St. Nicholas (magazine)

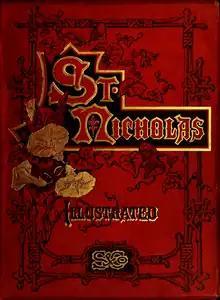
St Nicholas-cover

A popular service provided to "St. Nicholas" subscribers was that, for a small fee, six issues could be sent off to be bound into a hard-back volume, with crimson covers and a gold-stamped title. These bound volumes are available through used book sellers.